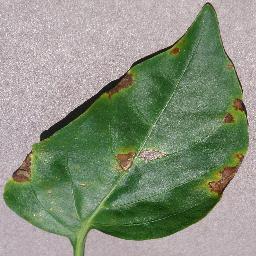
Label: Pepper,_bell___Bacterial_spot